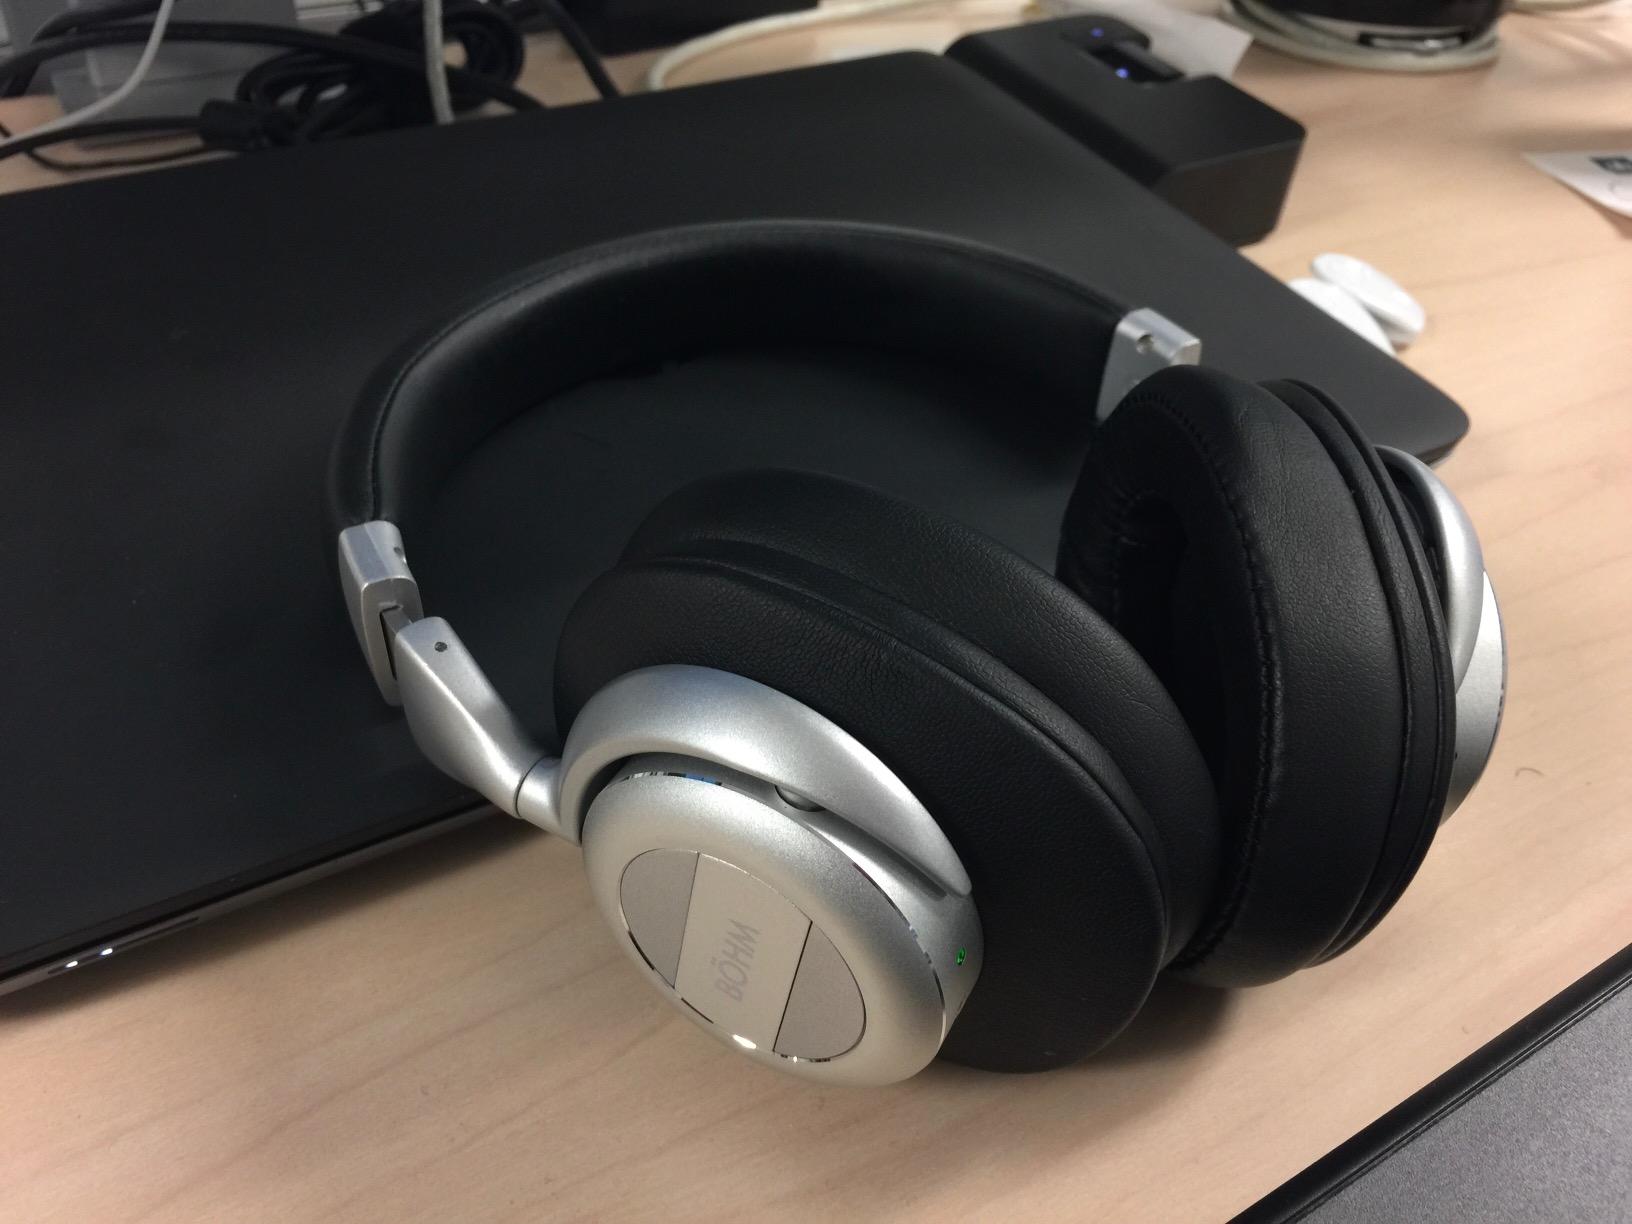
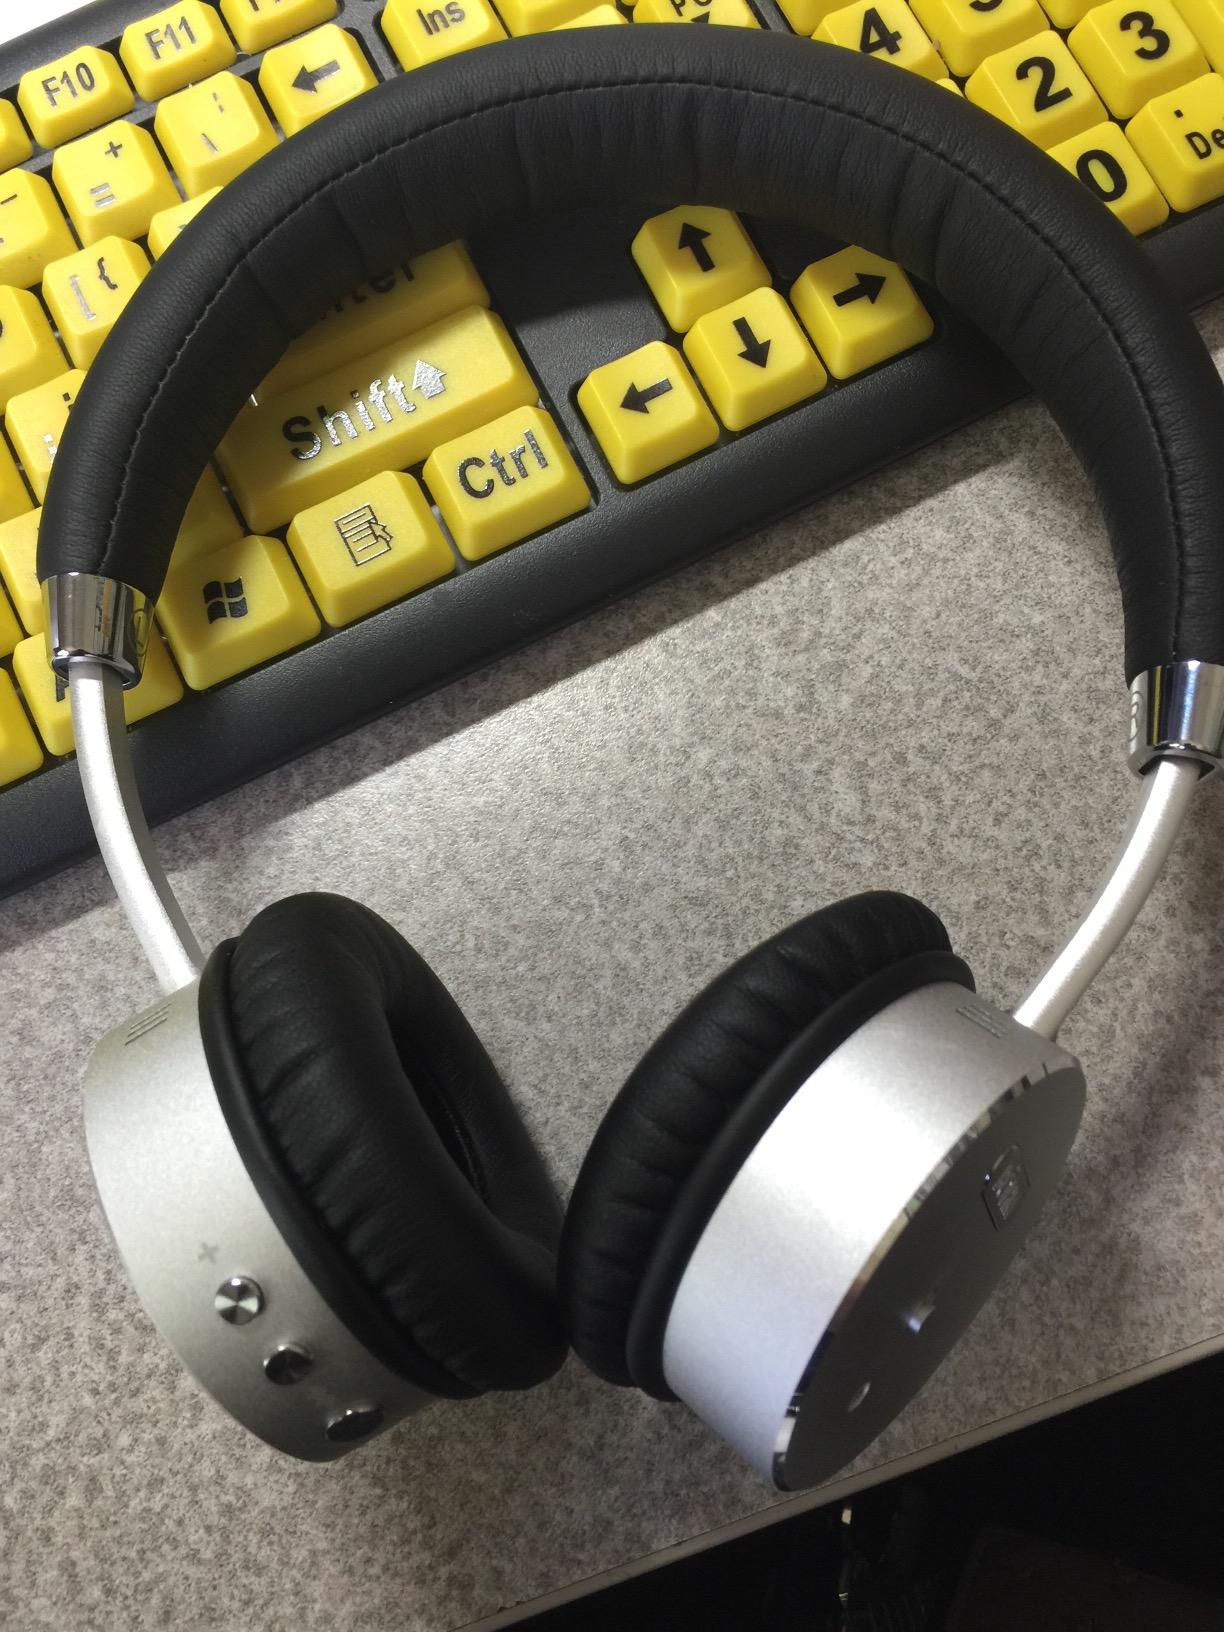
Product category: headphones
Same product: no